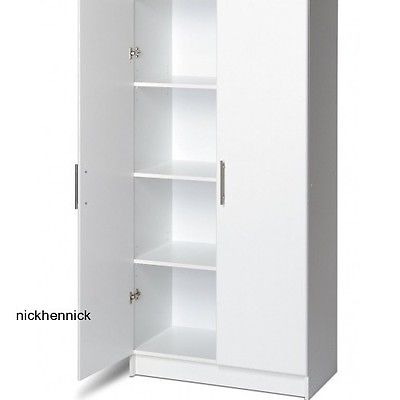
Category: cabinet